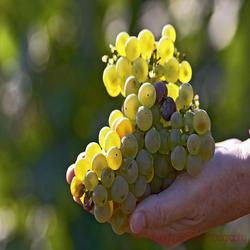
Label: Grapes